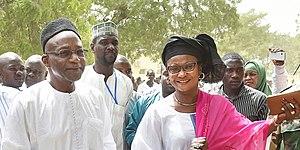
Saleh Kebzabo et son épouse qui sortaient du bureau de vote aux élections présidentielles de 2016
Saleh Kebzabo né à Léré dans le sud ouest du Tchad en 1947 est un homme politique tchadien. Il est le président de l'Union nationale pour la développement et le renouveau, député à l'Assemblée nationale du Tchad et opposant au régime d'Idriss Déby.